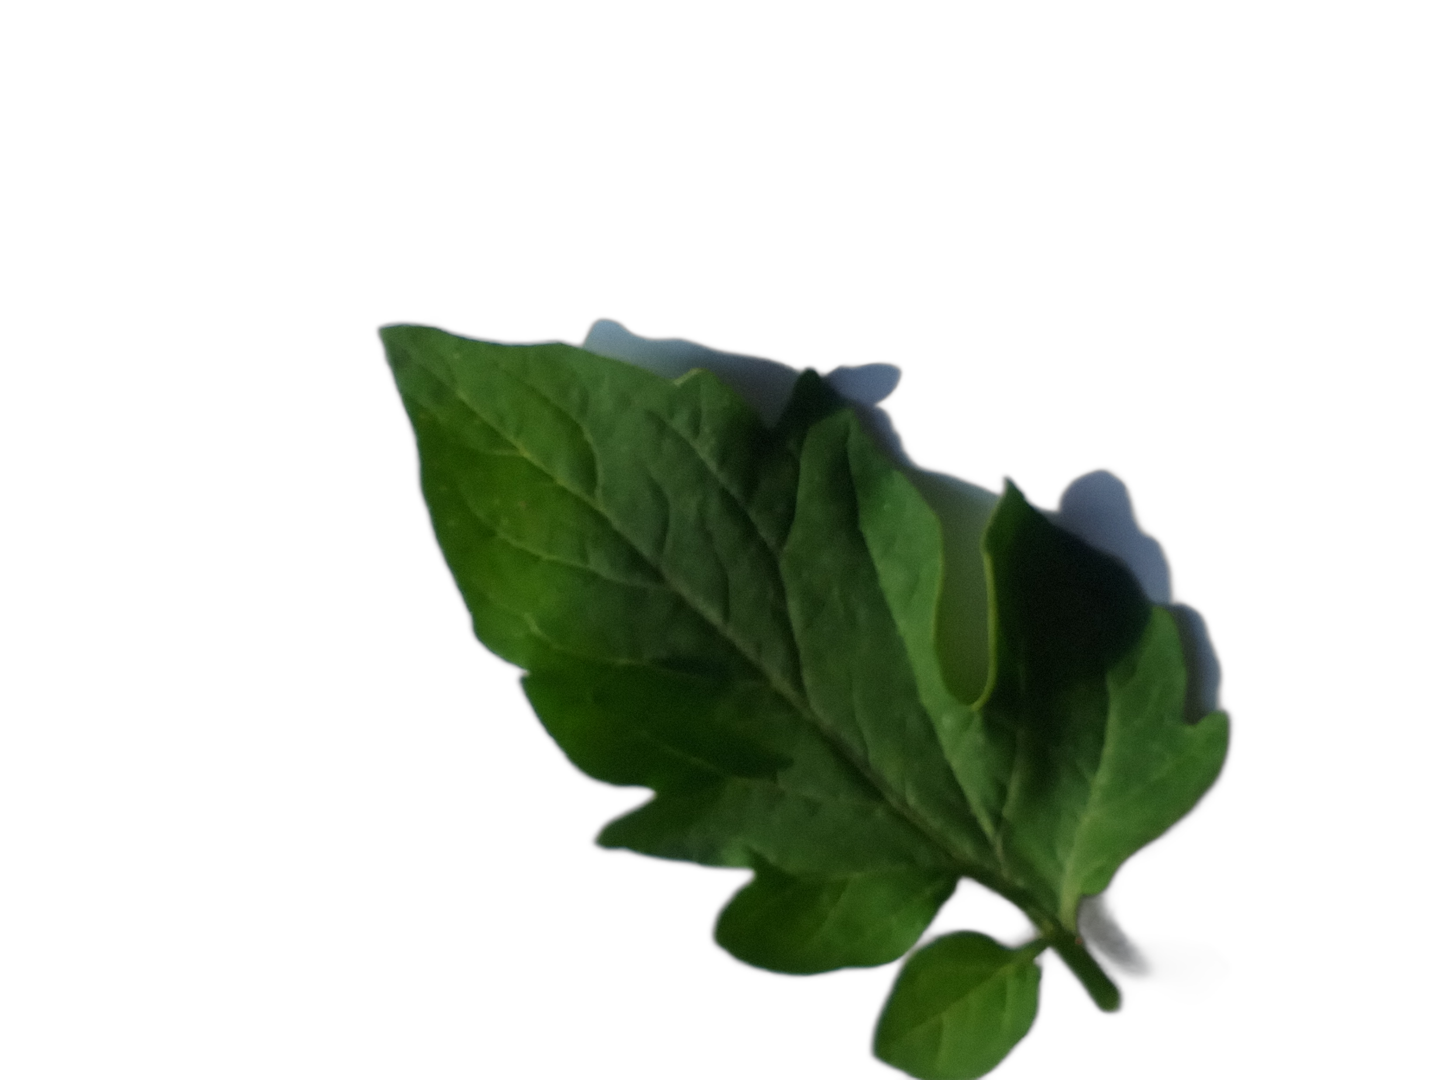
Crop: Tomato
Label: Healthy